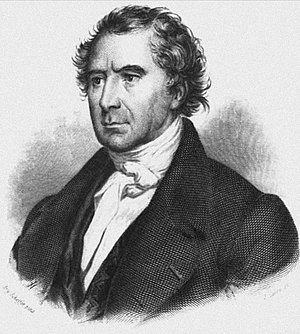
François Arago
Dominique François Jean Arago var en fransk fysiker, astronom og politiker.